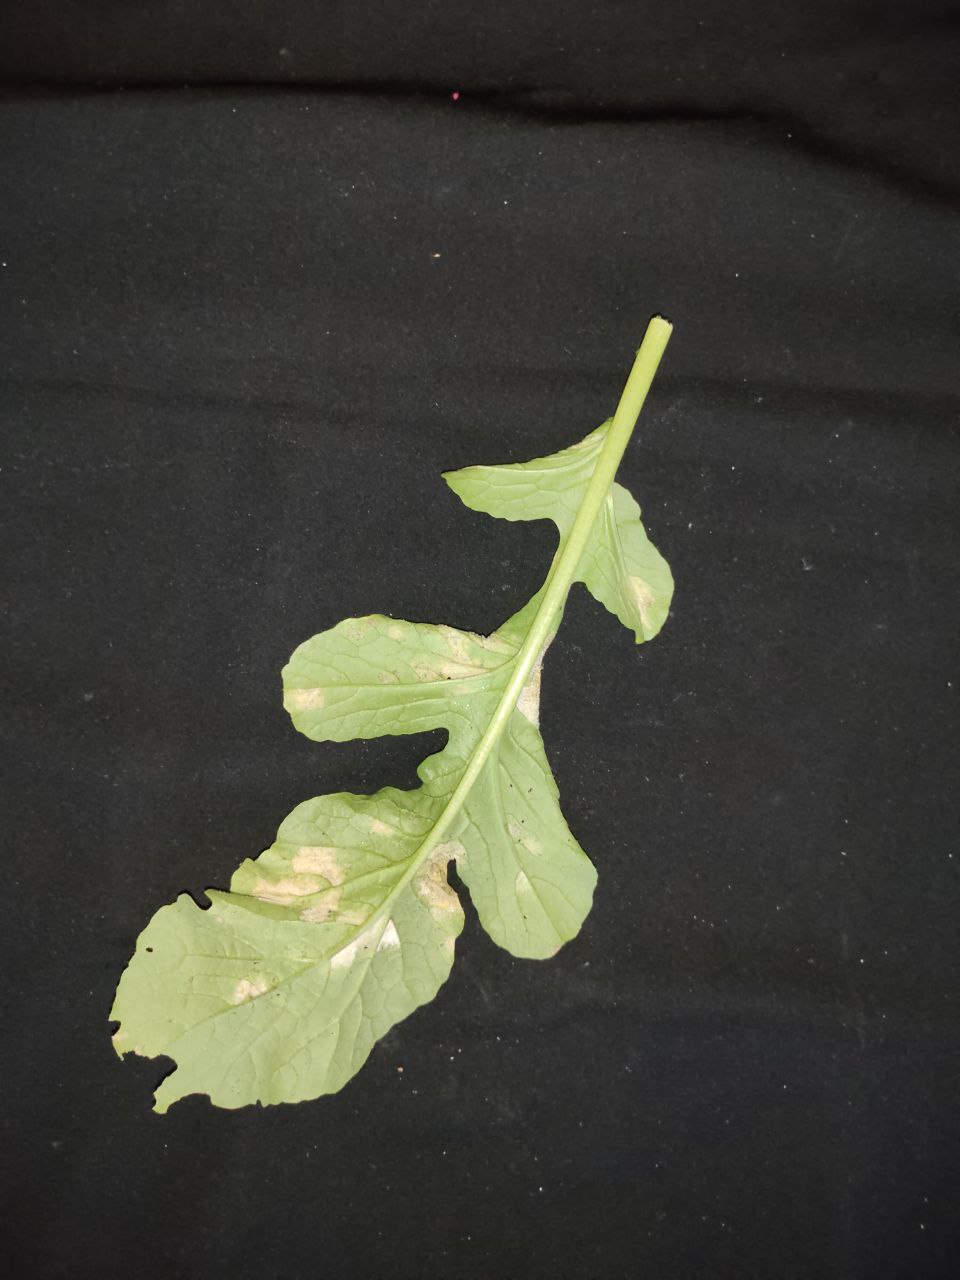
Label: Mosaic virus